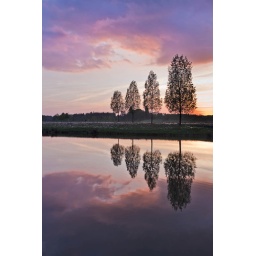
Leafless tree near lake on sunset background sky